Munakata, Fukuoka

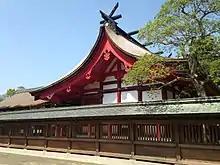
Munakata Taisha

is a city in Japan, located in Fukuoka Prefecture. , the city had an estimated population of 96,786 in 44884 households, and a population density of 810 persons per km². The total area of the city is .